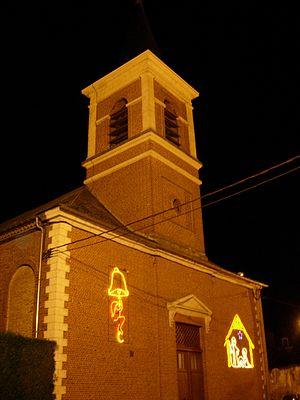
Eglise Saint-Barthélémy, pendant Noël 2006
Emmerin est une commune française, située dans le département du Nord en région Hauts-de-France. Elle fait partie de la Métropole européenne de Lille.